Jaki Liebezeit

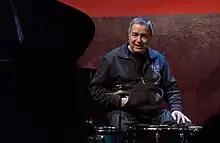
Jaki Liebezeit, December 2011

Jaki Liebezeit (born Hans Liebezeit; 26 May 1938 – 22 January 2017) was a German drummer, best known as a founding member of experimental rock band Can. He was called "one of the few drummers to convincingly meld the funky and the cerebral".